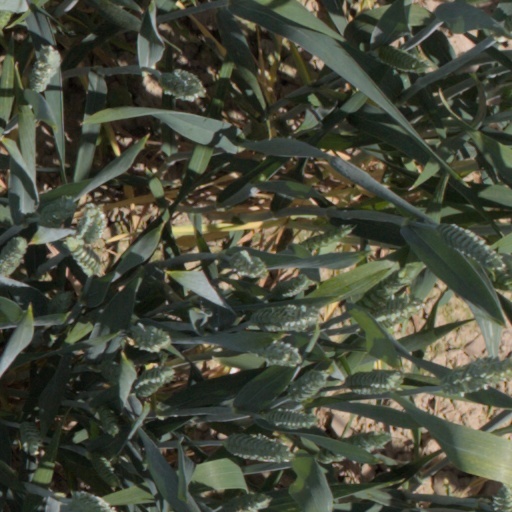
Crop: wheat